Fifth Avenue Commercial Buildings

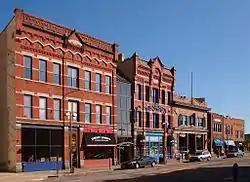
The Fifth Avenue Commercial Buildings viewed from the west

The Fifth Avenue Commercial Buildings comprise a row of six buildings in St. Cloud, Minnesota, United States, constructed between 1883 and 1914. The buildings were listed on the National Register of Historic Places in 1982 for their local significance in the themes of architecture and commerce. As St. Cloud's best preserved commercial block from the turn of the 20th century, it was nominated for reflecting the commercial architecture and history of the city's downtown business district.